Cavalier Mustang

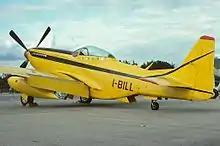
Cavalier 2000

In 1957, newspaper publisher David Lindsay (1922–2009) founded Trans Florida Aviation Inc. His intention was to transform surplus military P-51s into executive business aircraft. These aircraft were initially called the Trans-Florida Executive Mustang, soon renamed the Trans Florida Aviation Cavalier Mustang. The first of the Executive Mustangs was built in 1958 and for the next few years, only a handful of airframes were built and sold.